Seth Kinman

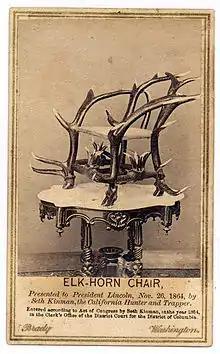
Elkhorn chair presented to President Abraham Lincoln. Photo by Mathew Brady

Over the winter of 1852–1853 he lived in what is now Ferndale in the cabin of Stephen Shaw. His wife and two of their children died that winter, and he may have gone back to Illinois to bring back his mother and three remaining children by 1854.